Maciej Kazimierz Sarbiewski

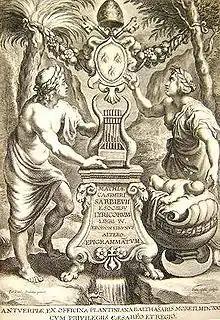
Frontispiece of "Lyricorum Libri" by Maciej Kazimierz Sarbiewski (Antwerp, Plantin Press, 1632)

Maciej Kazimierz Sarbiewski was the first Polish poet to become widely celebrated abroad, and the most popular Polish author before Henryk Sienkiewicz. He became known as "Horationis par" (“the peer of Horace“), “the Sarmatian Horace” and “the last Latin poet.” His European fame came from his first collection of poetry, "Lyricorum libri tres" (Three Books of Lyrics). An expanded edition, "Lyricorum libri IV" (Four Books of Lyrics), was so successful in Europe that it was released in 60 editions in different countries. Select poems of Sarbiewski have been translated from the original Latin into other languages. But his poetical works, as a whole, have found few translators. In Polish may be counted no less than twenty-two versions of the poet; yet, only two of these are in any measure complete, the rest being translations of chosen odes. The most notable Polish version, embracing almost all the poems, is that of Ludwik Kondratowicz, who also wrote the life of Sarbiewski and translated his letters. There is also a copy in Polish of all the odes extant in manuscript at Stara Wieś, the work of some few Jesuit fathers of the province of White Russia. Detached translations also exist in Italian, Flemish, and Czech. In German there are at least eight or nine translations, principally from the odes, and also incomplete. The French versions are of the same character: they are three or four in number, choice odes or pieces taken from the "Poems". Sarbiewski's poetry was extremely popular in Great Britain and was copiously translated into English. The English translations are fuller and more complete than any others. There are at least four that may be styled integral versions: "Odes of Casimire by G.H.", printed for Humphrey Moseley at the Princes Armes in St. Paul's Church Yard, 1646; "Translations from Casimir with Poems, Odes, and specimens of Latin Prose", J. Kitchener (London and Bedford, 1821); "Wood-notes, the Silviludia Poetica of M.C. Sarbievius with a translation in English verse", by R.C. Coxe (Newcastle-on-Tyne, 1848); "Specimens of the Polish poets, with notes and observations on the Literature of Poland", by John Bowring (printed for the author, London, 1827). In 2008 a collected edition of English translations was published as "Casimir Britannicus: English Translations, Paraphrases and Emulations of the Poetry of Maciej Kazimierz Sarbiewski", edited by Krzysztof Fordoński and Piotr Urbański. The collection was published again in 2010 in an expanded and corrected version.